Zbarż

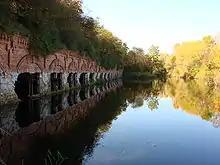
Modern view of the former fort

Zbarż is a locality within the borough of Włochy and a former village. It was established some time in 13th or 14th century. Granted with Magdeburg Law by Prince Bolesław IV of Warsaw, it was home to the Zbarski family until 1528, when Mazovia was annexed by Poland and the village was taken over by Babicki family. Approximately a century later they sold the village to Jakub Hieronim Rozdrażewski, the voivode of Inowrocław. The village practically ceased to exist after 1886, when Russian authorities built one of the forts of the Warsaw Fortress (Fort VII Zbarż). In 1938 parts of the former village were joined with the city of Warsaw, the rest was incorporated in 1951.